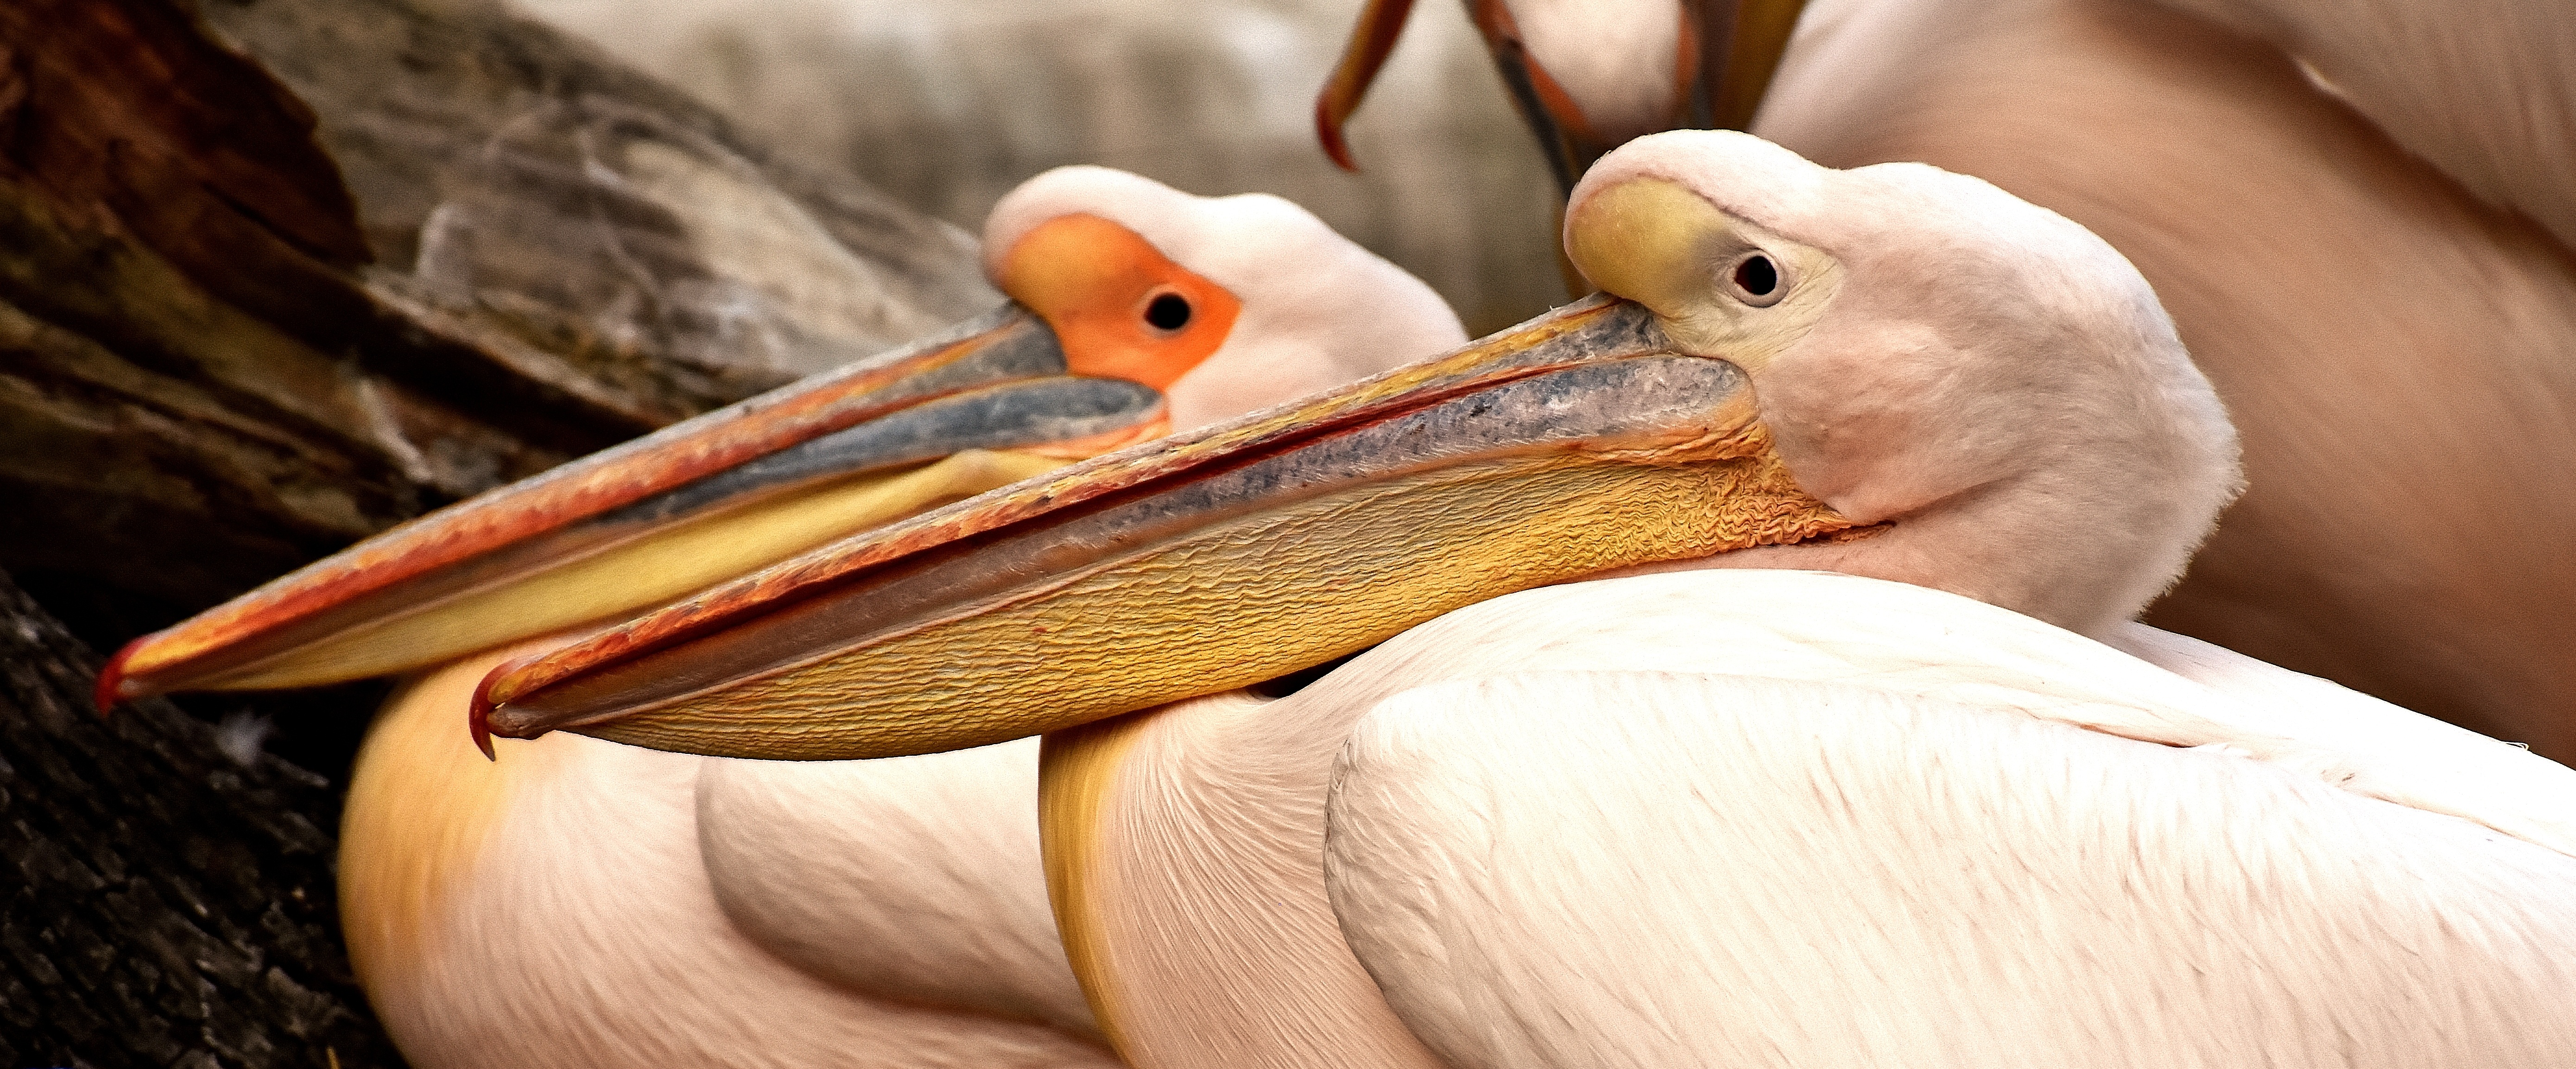
bird, pelican, seabird, wildlife, beak, two, together, fauna, plumage, sit, close up, birds, animals, vertebrate, creature, pair, waterfowl, pelicans, animal world, for two, wildlife photography, munich, pelecaniformes, tierpark hellabrunn